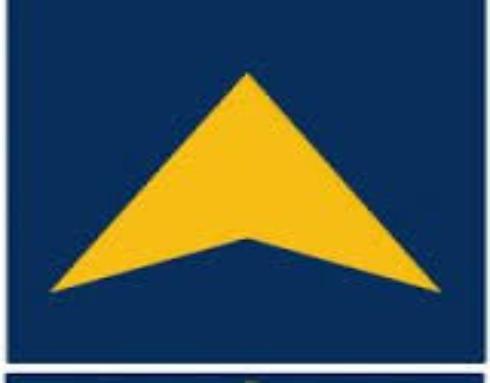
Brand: ANCAP-2
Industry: Transportation